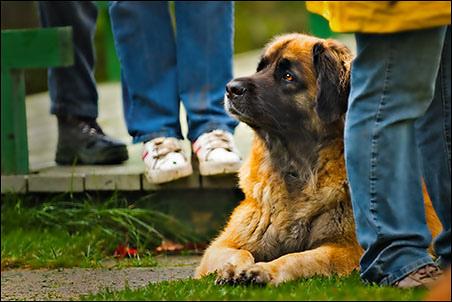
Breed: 214-n000019-Leonberg